The Last Valley (novel)

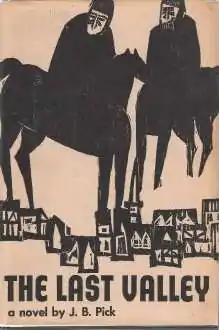
Cover of first American edition (hardcover)

The Last Valley (1959), by J. B. Pick, is an historical novel about the Thirty Years' War (1618–1648). The story occurs from September 1637 to March 1638, and centres on two men – a mercenary soldier and an intellectual – who are fleeing the destruction and starvation wrought by religious war. In southern Germany, each man stumbles upon a fertile valley untouched by the war. Soldier and intellectual, man of arms and man of mind, must collaborate to preserve the peace and plenty of the last valley from the stress and strain of the religious bigotry that caused thirty years of war in Europe.